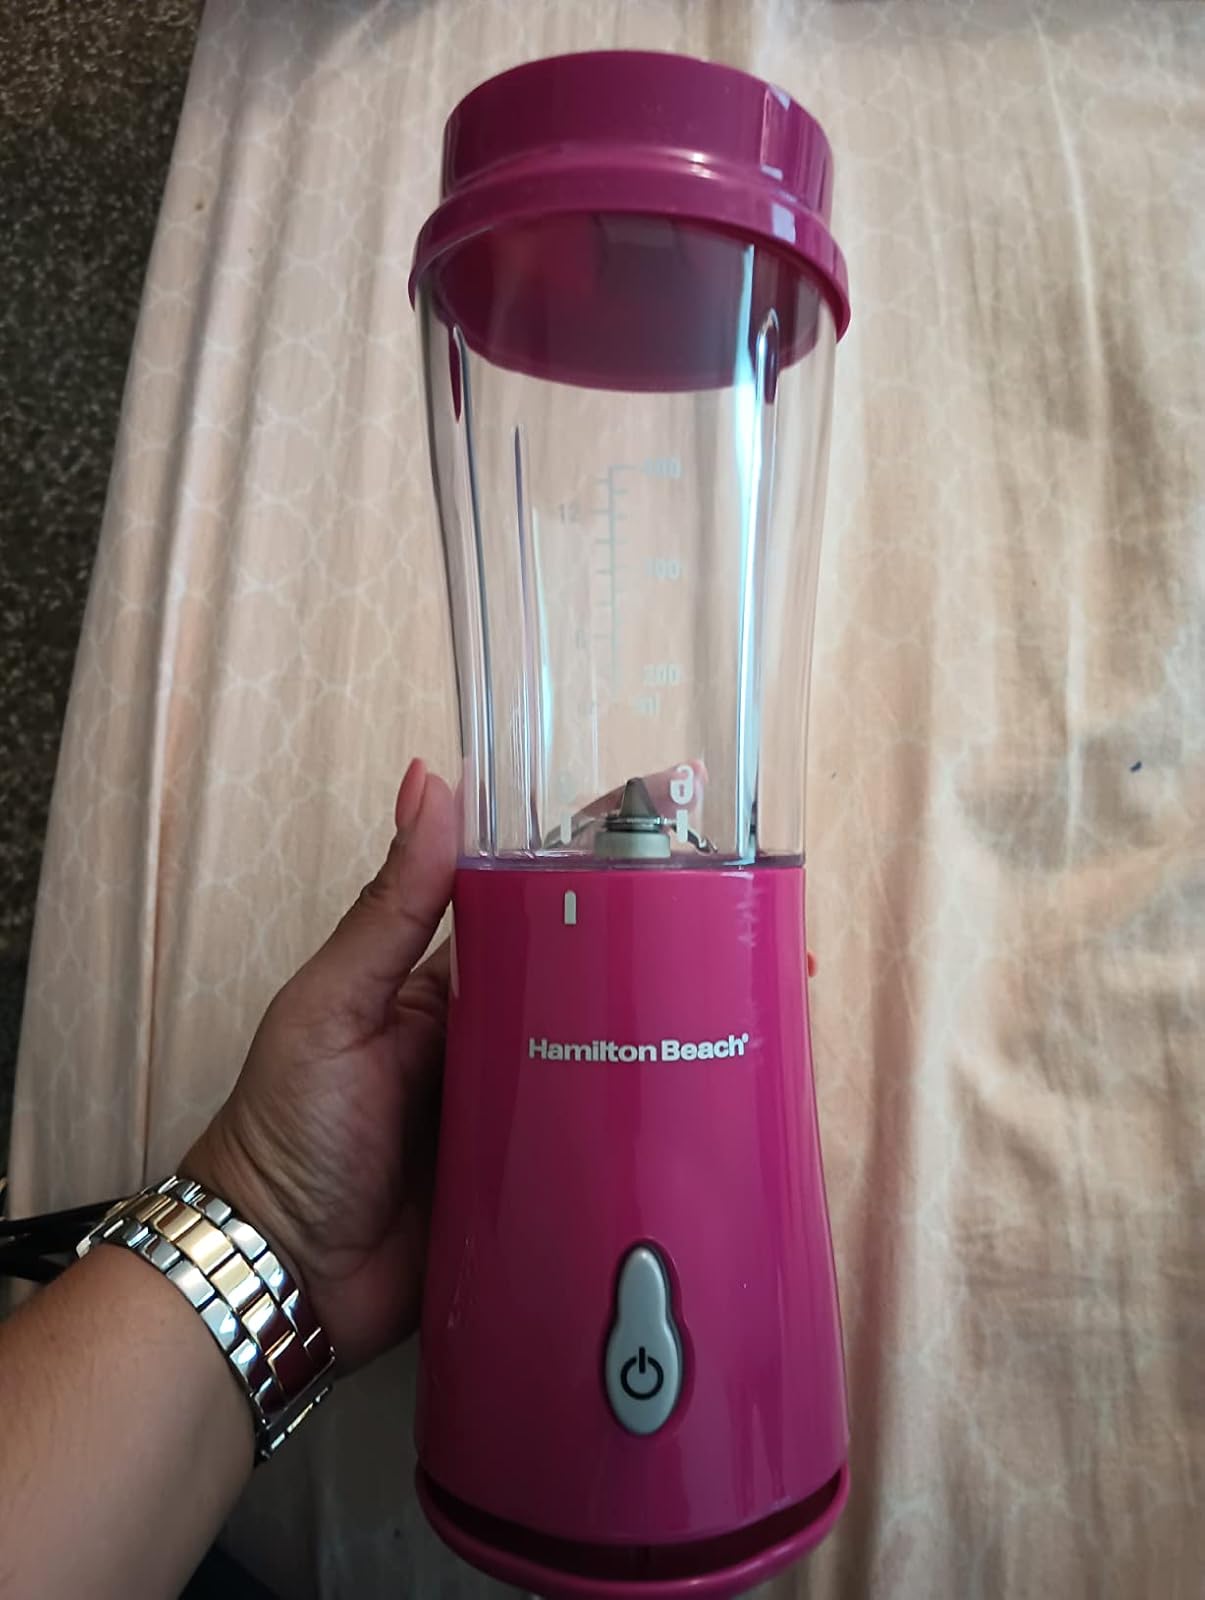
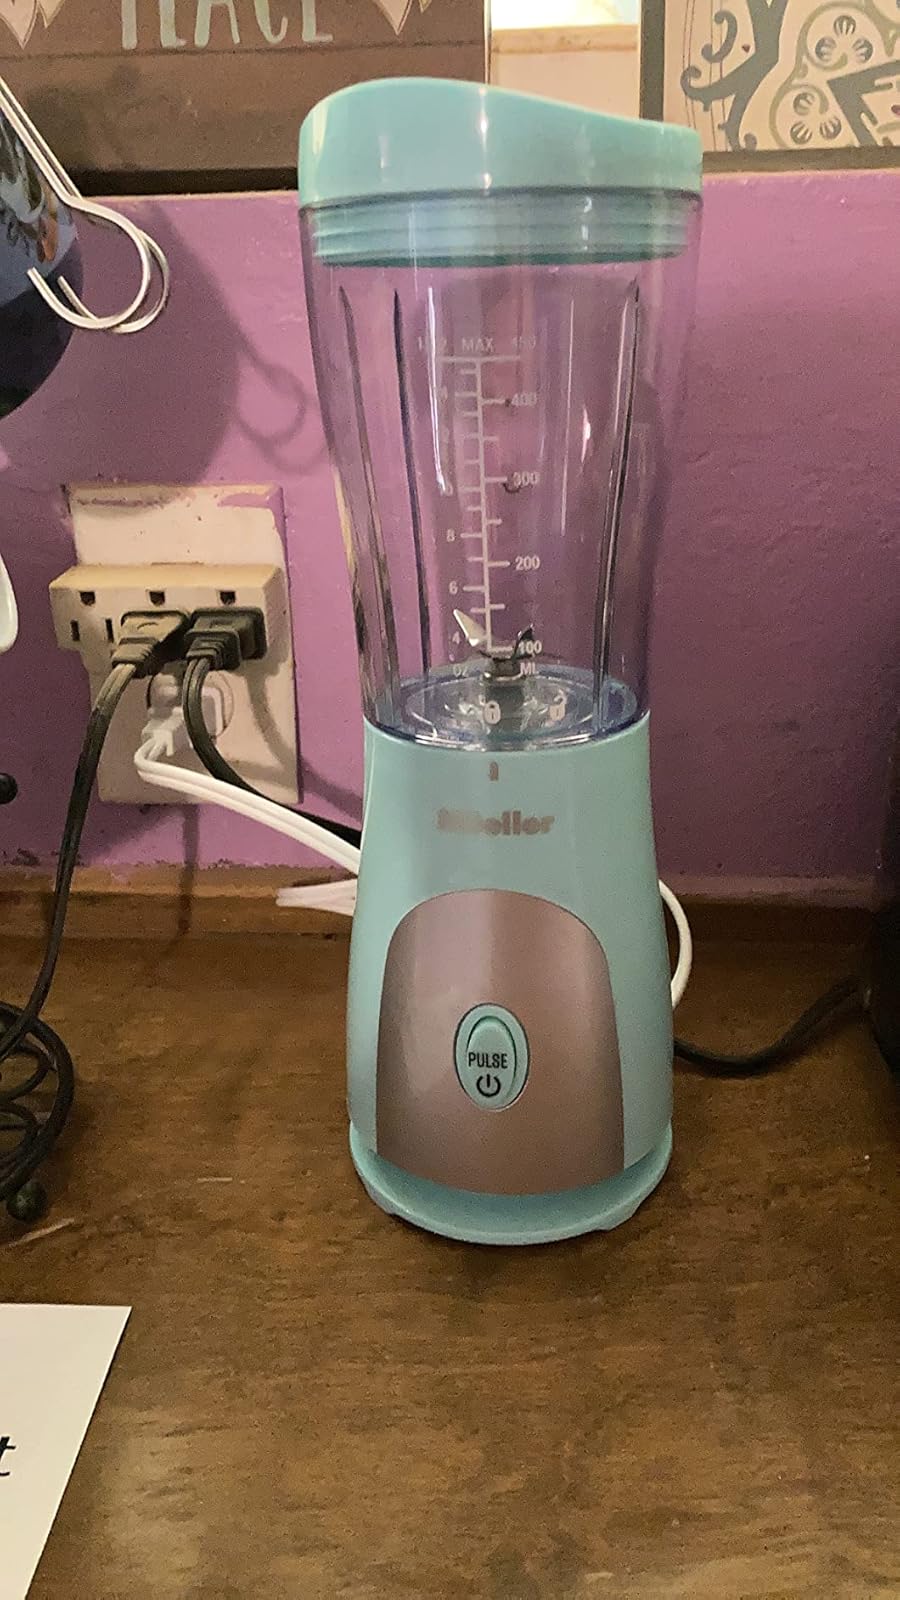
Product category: items_blender
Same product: no